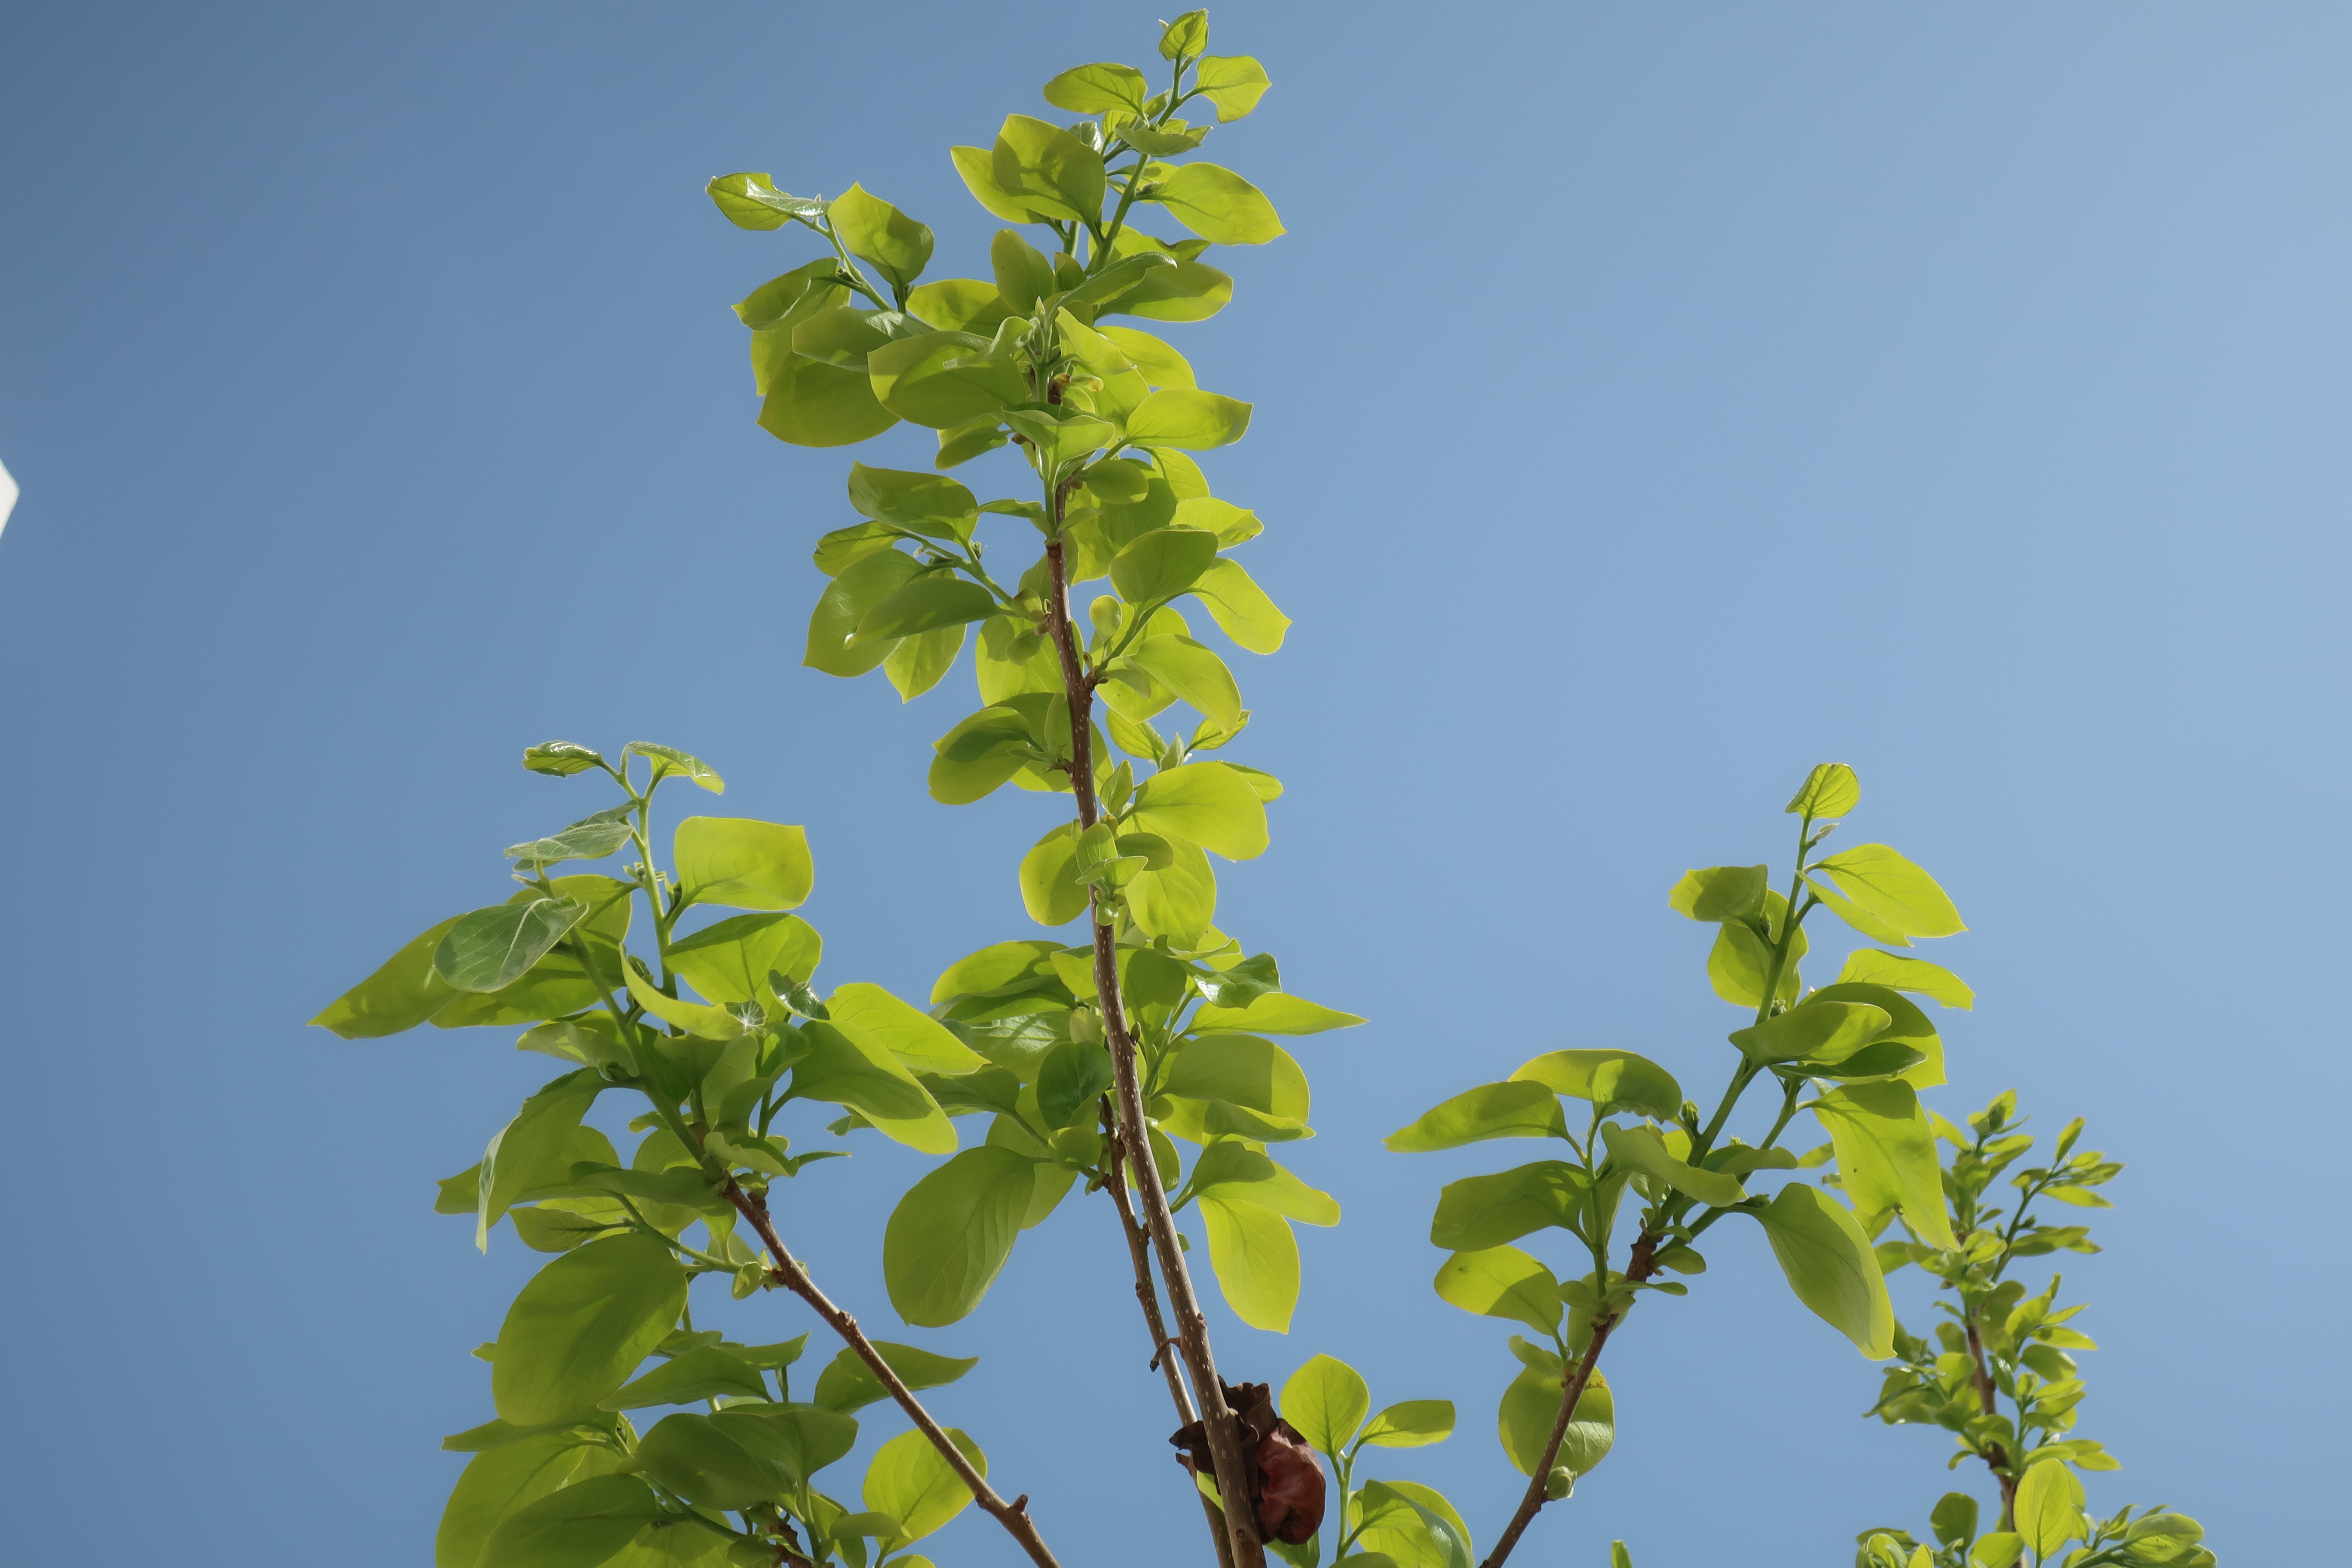
tree, spring, nature, bud, flower, branch, plant, blossom, twig, flowering plant, sky, plant stem, yellow, leaf, smartweed buckwheat family